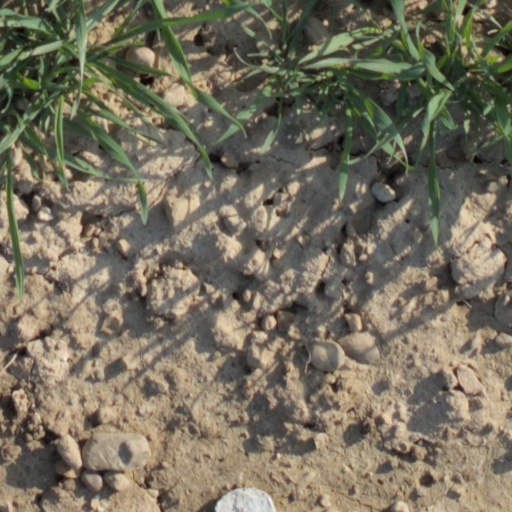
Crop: wheat